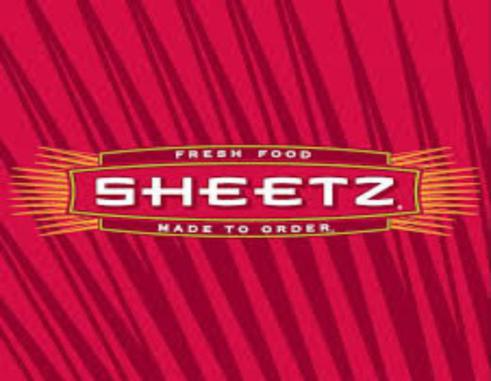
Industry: Food